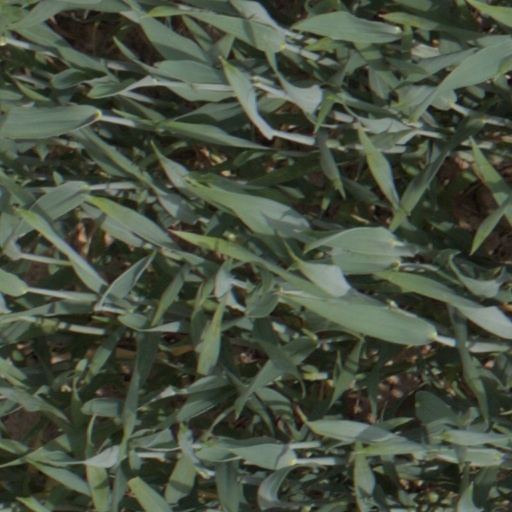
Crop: wheat